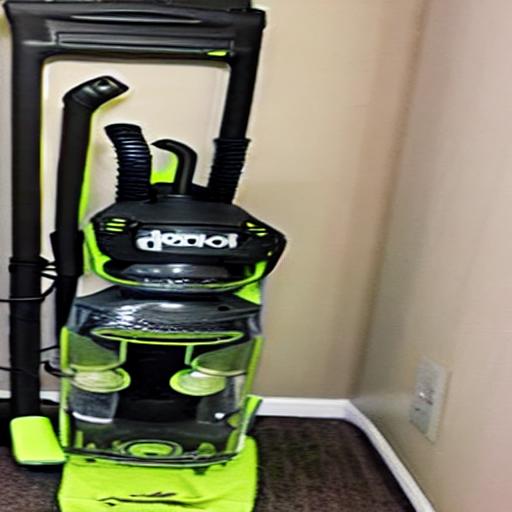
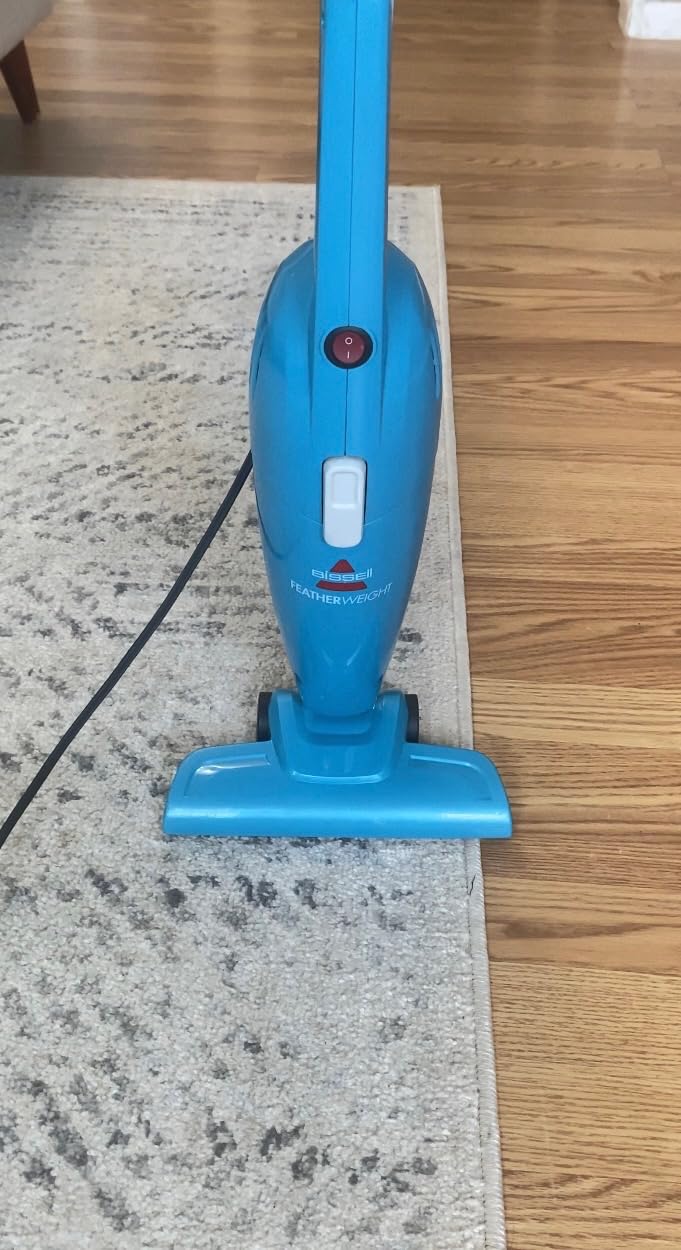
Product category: items_vacuum
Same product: no